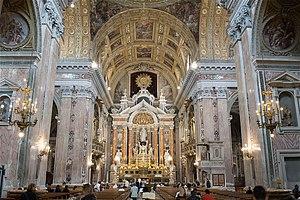
Cette liste des églises de Naples énumère essentiellement les structures d'intérêt historique et artistique construites dans la ville depuis la période paléochrétienne jusqu'au XIXᵉ siècle.
L'église du Gesù Nuovo est un édifice religieux catholique de la ville de Naples, sis sur la grande place du même nom. Construite en 1584 à partir d'un ancien palais princier du XVᵉ siècle, elle compte parmi les plus importantes du point de vue de l'histoire, de l'art et de la culture de la cité parthénopéenne. Principale église des Jésuites de Naples, l'édifice est un des plus célèbres de l'art baroque napolitain.
Le baroque napolitain est une forme artistique et architecturale qui se développe au XVIIᵉ siècle et dans la première moitié du XVIIIᵉ siècle à Naples. Il est reconnaissable à ses décorations flamboyantes de marbre et de stuc, caractéristiques des structures du bâtiment. En particulier, le baroque napolitain s'épanouit au milieu du XVIIᵉ siècle avec les œuvres de plusieurs architectes locaux hautement qualifiés et se termine au milieu du siècle suivant, avec l'arrivée des architectes néoclassiques.